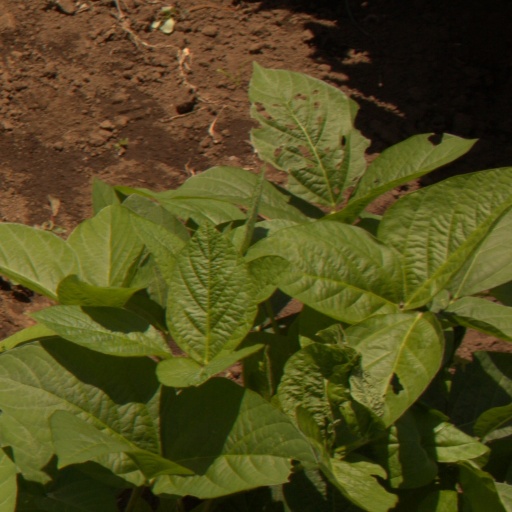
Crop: soybean